Robert William Felkin

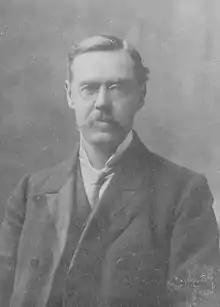

Robert William Felkin FRSE LRCSE LRCP (13 March 1853 – 28 December 1926) was a British medical missionary and explorer, a ceremonial magician, member of the S.R.I.A, member of the Hermetic Order of the Golden Dawn, a prolific author on Uganda and Central Africa, and early anthropologist, with an interest in hypnotism, ethno-medicine and tropical diseases.